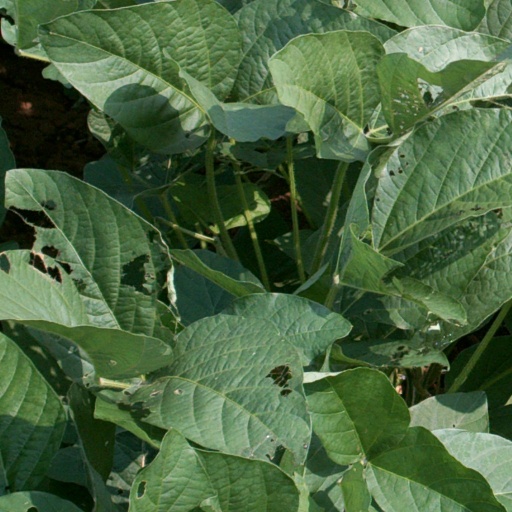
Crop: soybean